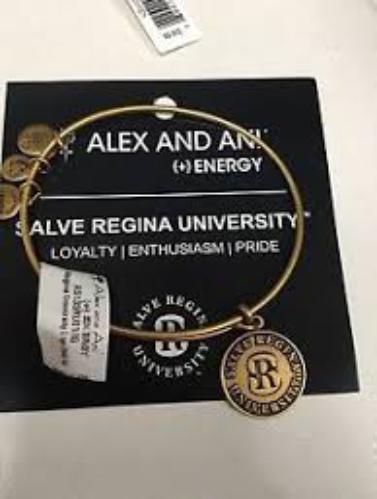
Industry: Clothes